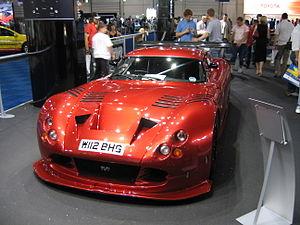
La TVR Cerbera Speed 12 est une voiture de sport conçue par le constructeur britannique TVR et présentée en 1997 au Motorfair de Londres. Développée pour la compétition, cette supercar ne vit jamais le jour en version routière, puisqu'en dehors de quelques exemplaires réservées à la course, un seul exemplaire fut fabriqué.